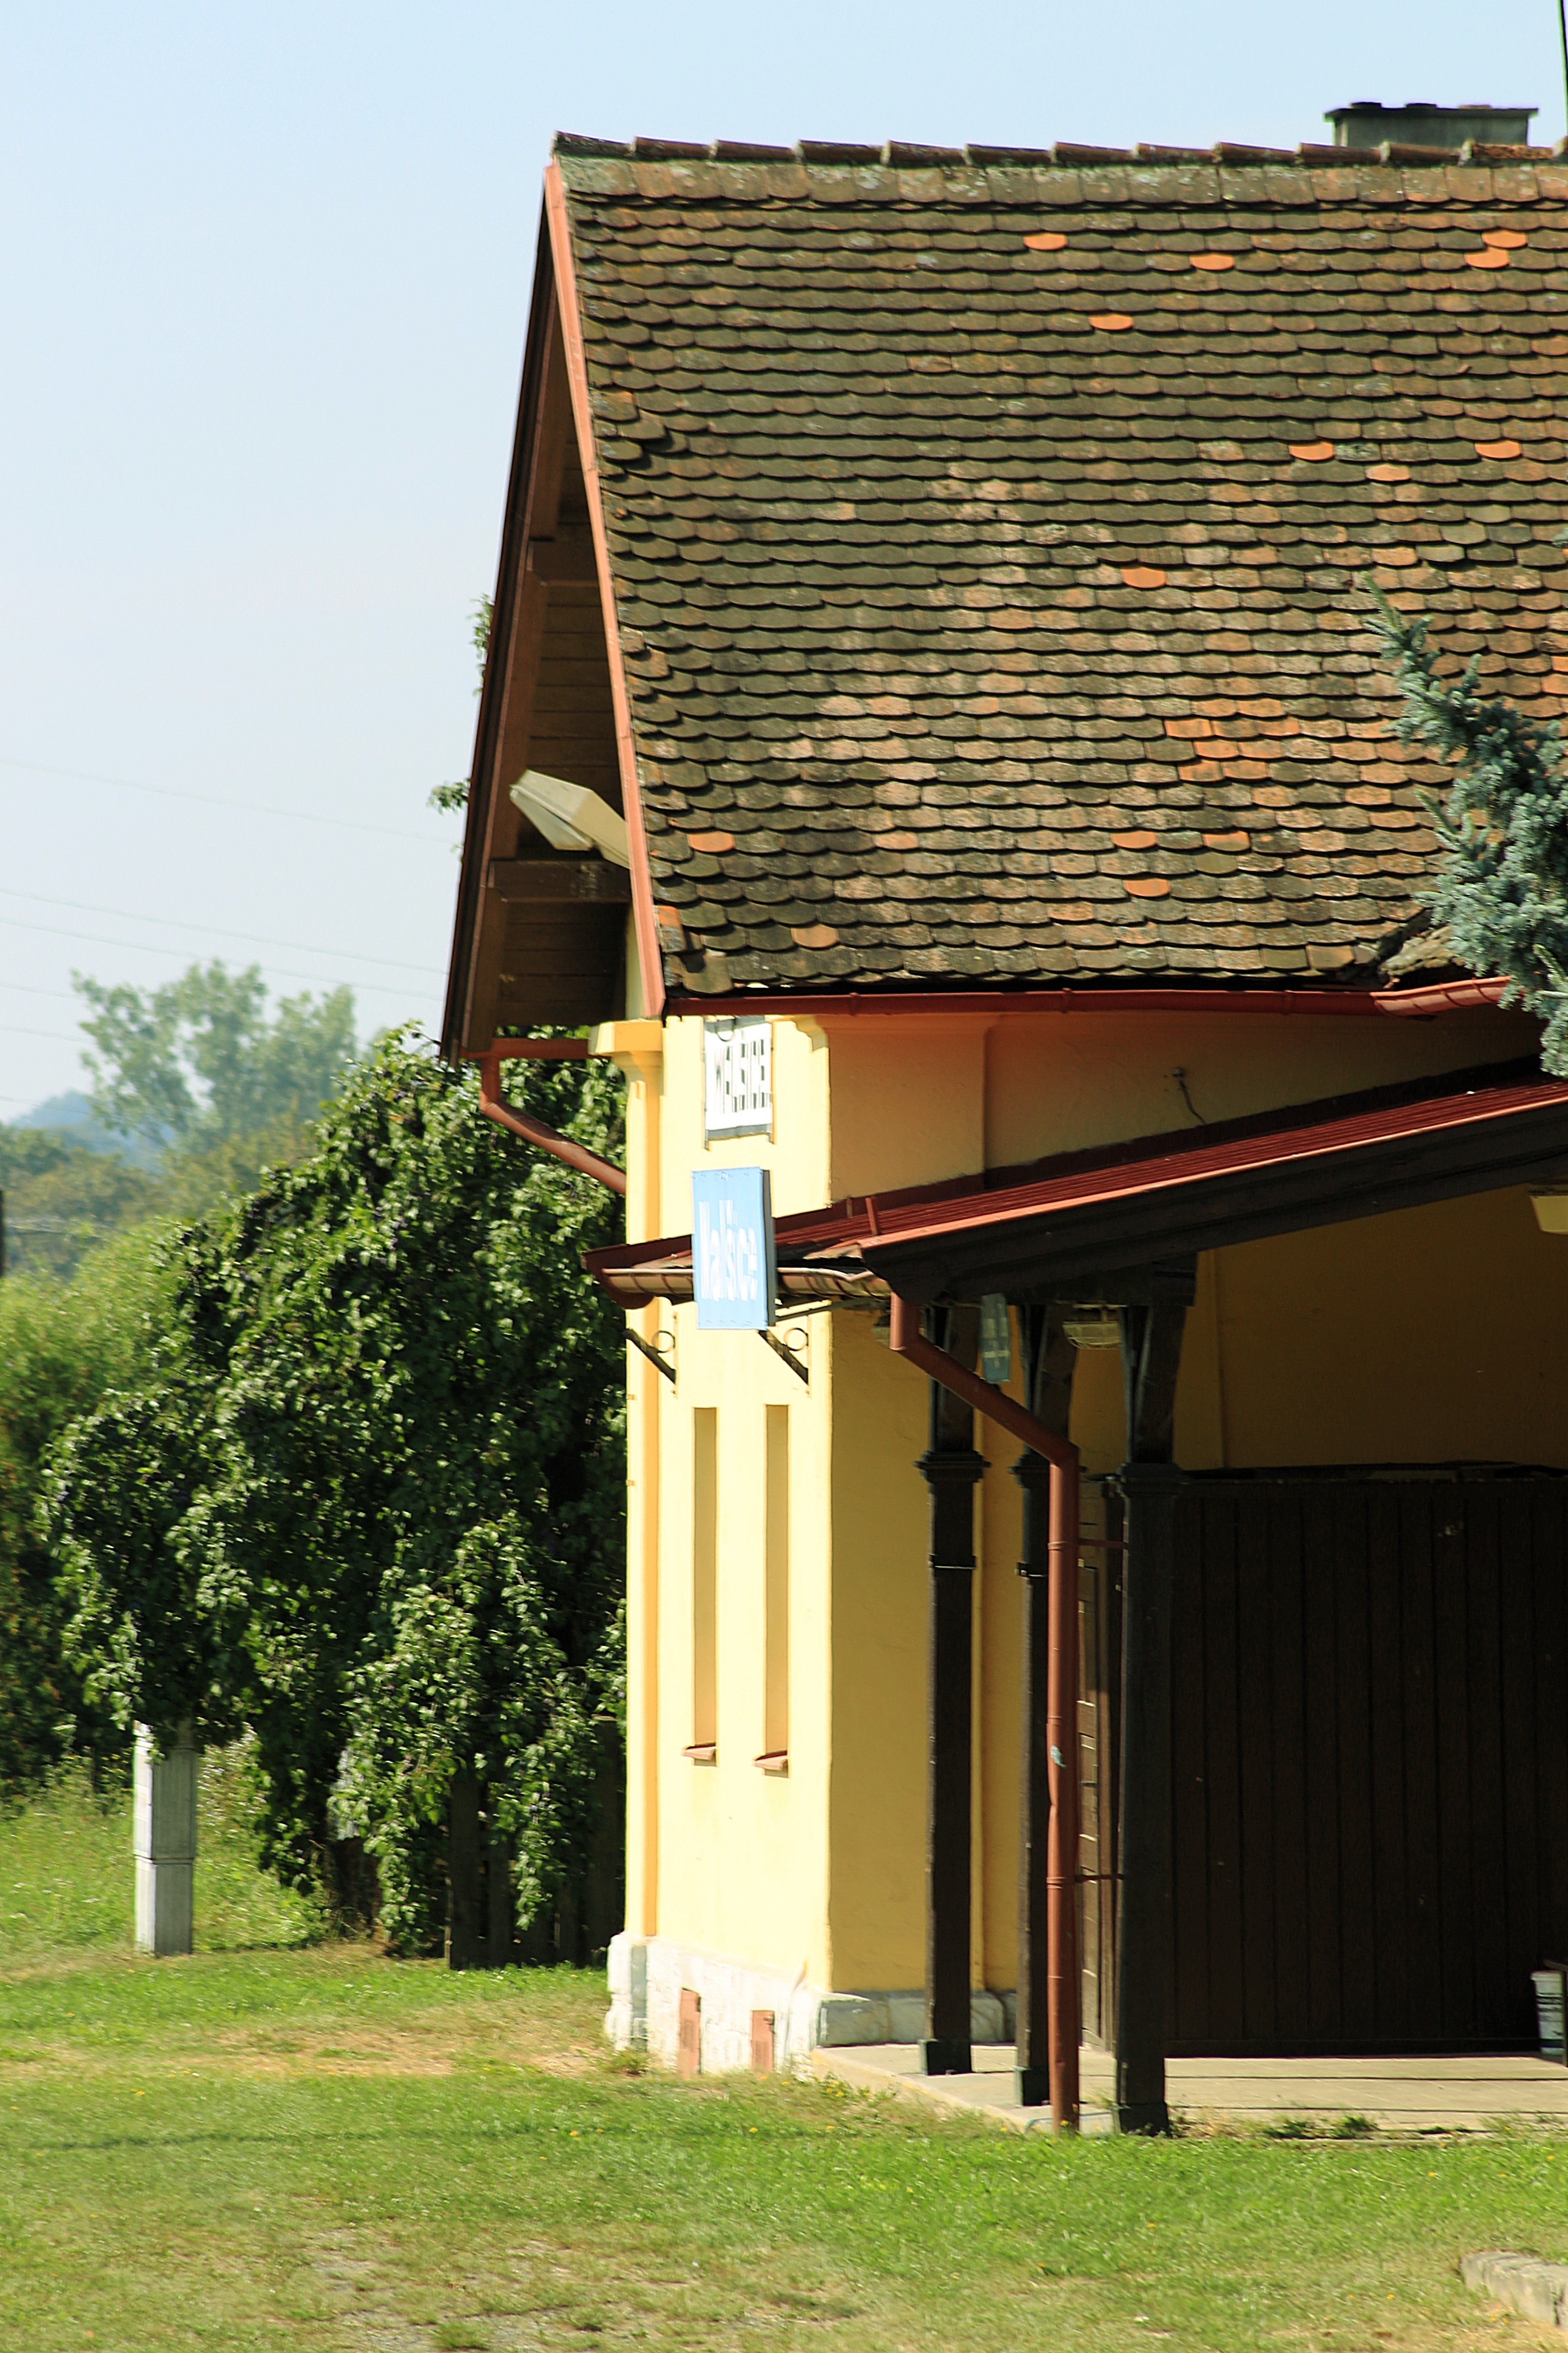
architecture, railway, house, roof, building, old, home, facade, chapel, place of worship, weathered, railway station, czech republic, old railway station, malsice